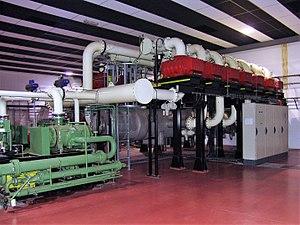
La soufflerie raréfiée hypersonique MARHy située au laboratoire ICARE sur le campus CNRS d'Orléans est un moyen d'essai utilisé dans le cadre de recherches fondamentales et/ou appliquées à l'étude les phénomènes de dynamique des fluides des écoulements compressibles raréfiés. Le nom MARHy est un acronyme pour Mach Adaptable Raréfié Hypersonique et la soufflerie est enregistrée sous ce nom dans le portail européen MERIL recensant les moyens d'essais en Europe. Le moyen d'essai fut construit en 1963 et fait partie de la Plateforme expérimentale FAST comportant deux autres moyens d'essais PHEDRA et EDITH.